Jim Ryun

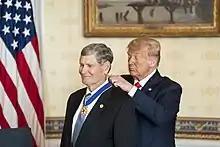
Ryun is presented with the Presidential Medal of Freedom by President Donald Trump in 2020.

Before being elected to the House of Representatives in 1996, Ryun had operated Jim Ryun Sports, a company that ran sports camps, and worked as a motivational speaker at meetings of corporations and Christian groups around the country. Among his projects, Ryun, who has a 50% hearing loss, helped the ReSound Hearing Aid Company develop a program called Sounds of Success, aimed at helping children with hearing loss. Since 1973, Ryun and his family have hosted running camps every summer for promising high school-aged runners.